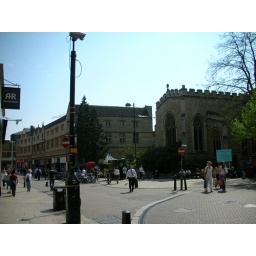
I liked this street shot, but that security camera lamp thing got in the way of a a lovely shot.